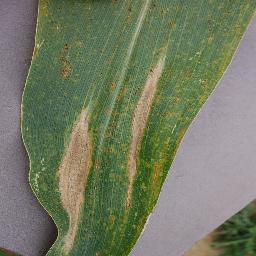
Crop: corn
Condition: (maize)_northern_blight